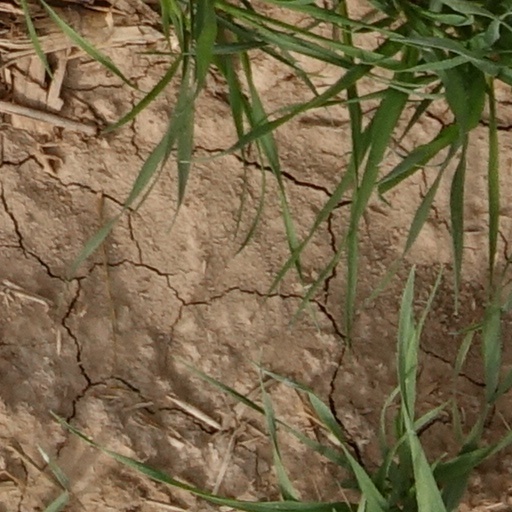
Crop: wheat